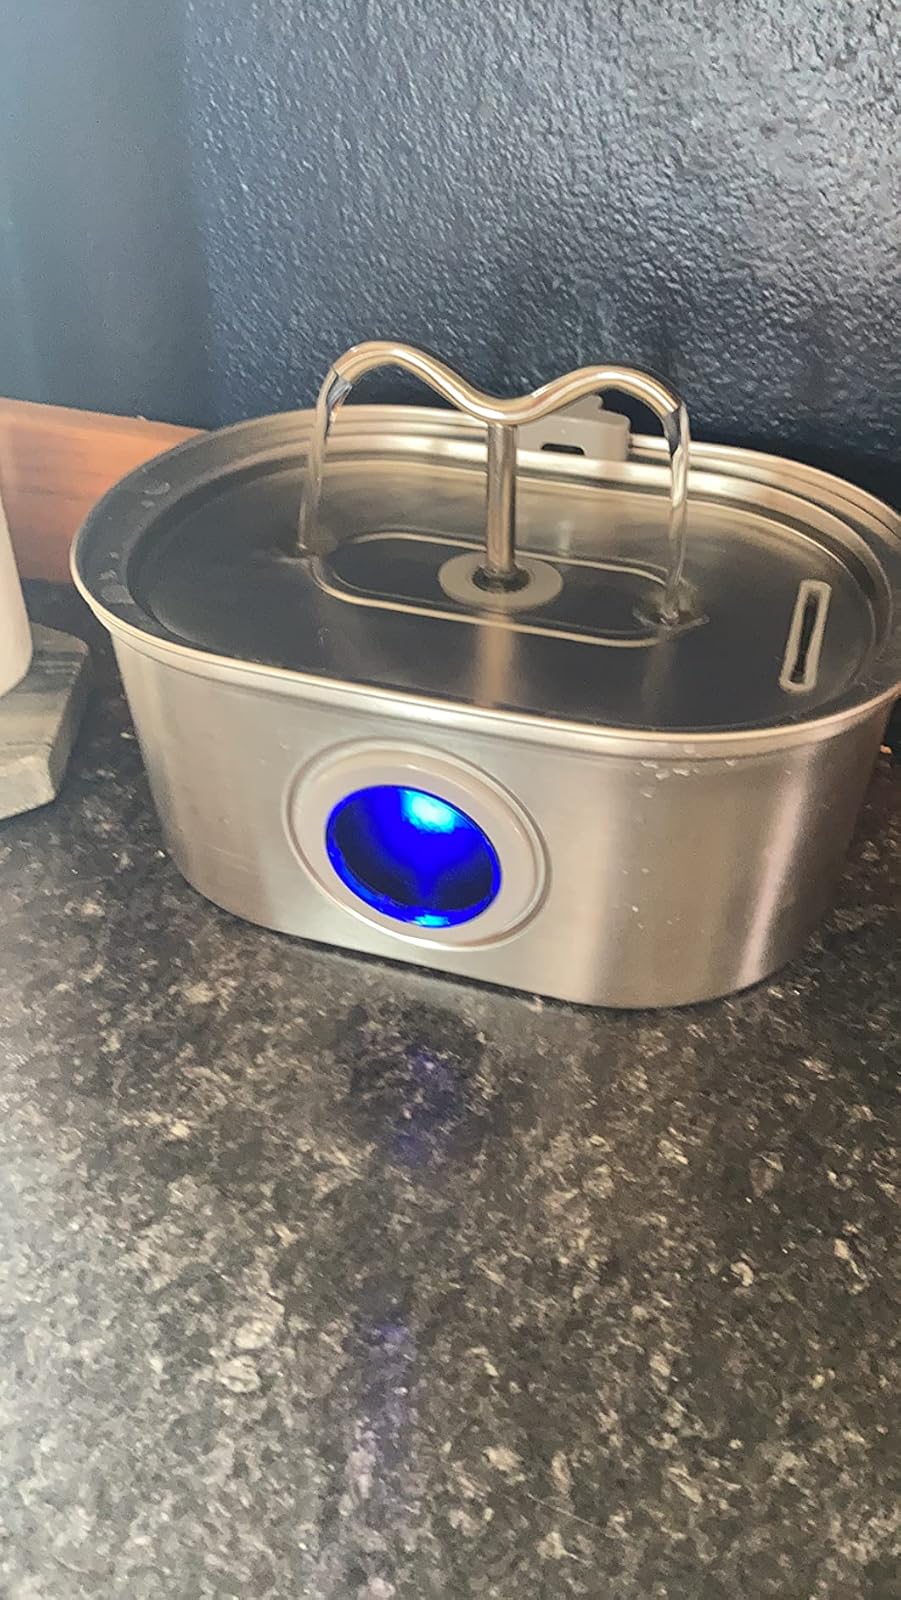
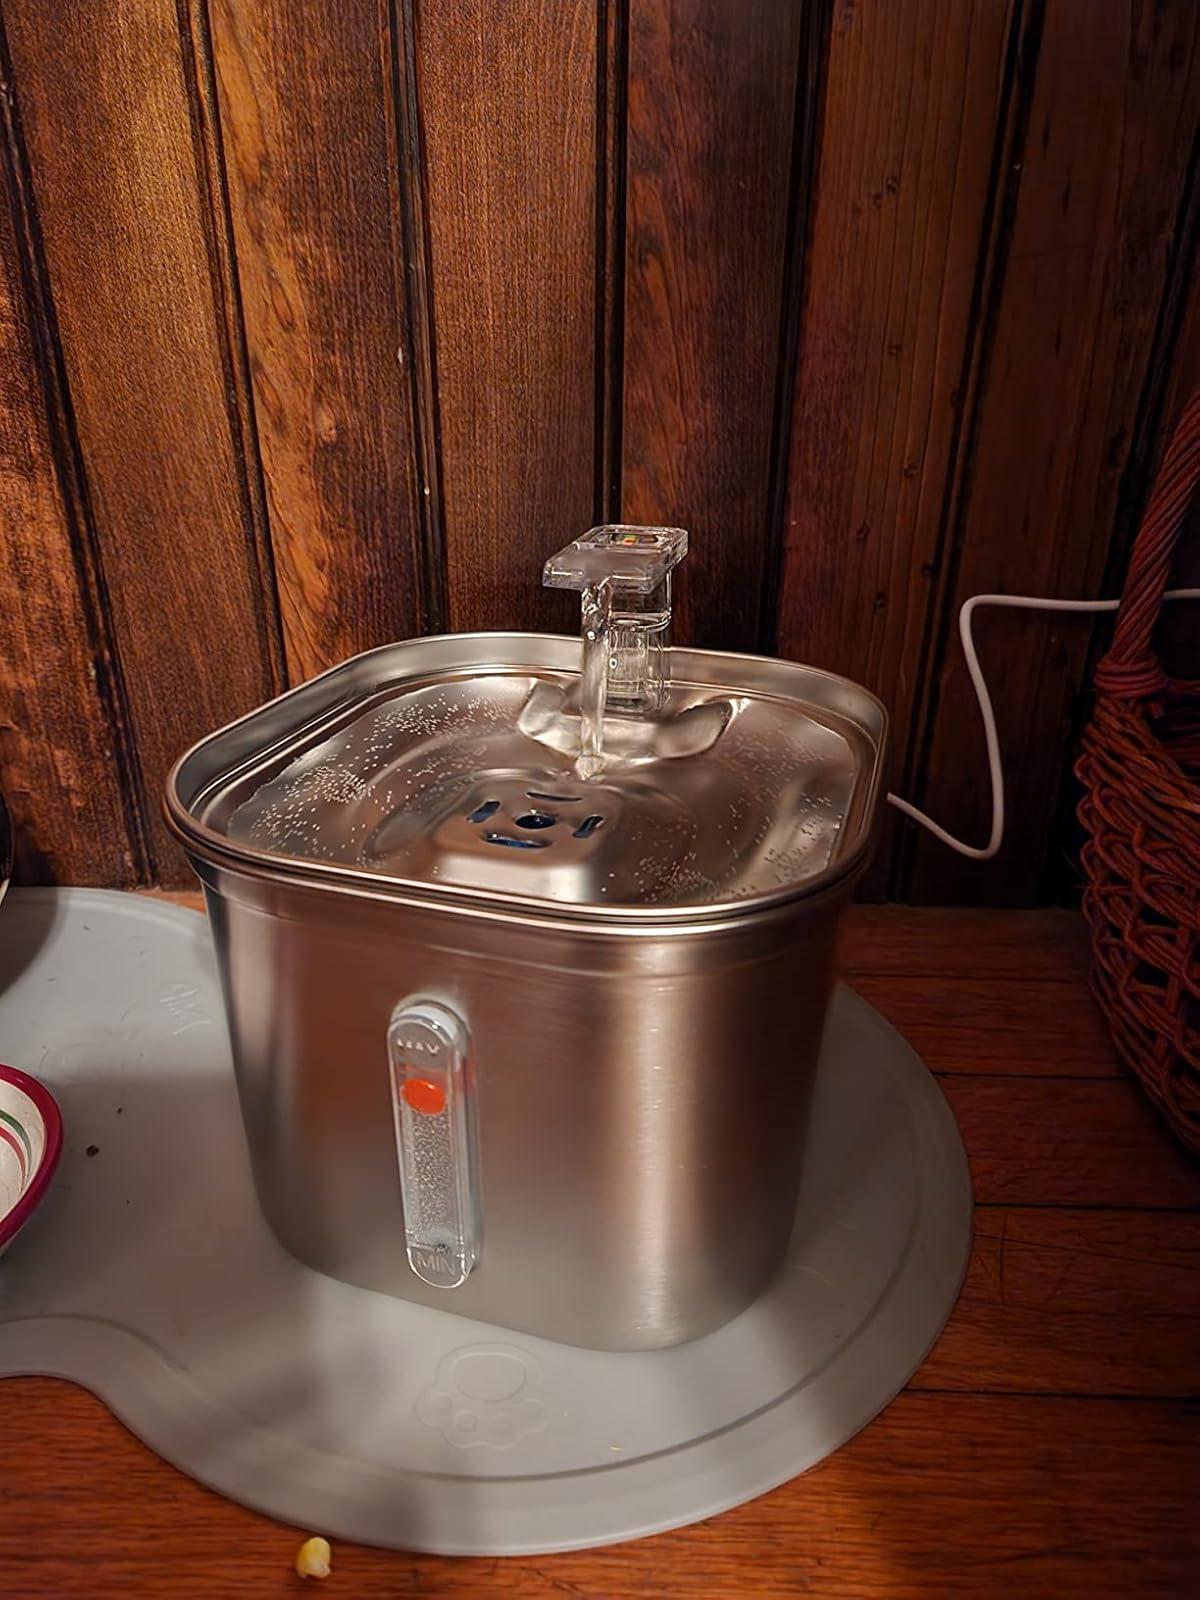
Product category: items_bowl
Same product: no